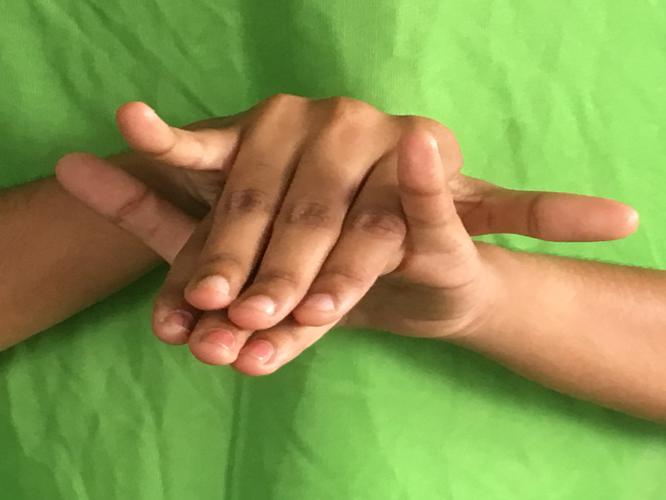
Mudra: Varaha
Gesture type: double_hand